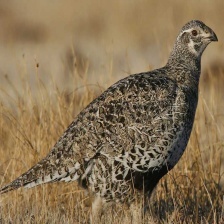
Species: GREATOR SAGE GROUSE
Scientific name: CENTROCERCUS UROPHASIANUS
ImageNet parent category: black_grouse